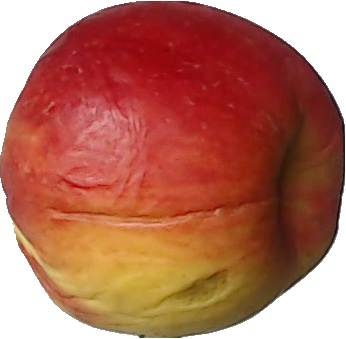
Label: apple_red_yellow_1